Jad Fair

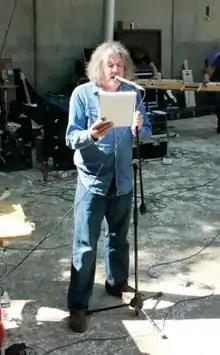
Jad Fair at Villette Sonique 2011, Parc de la Villette, Paris

Jadwin B. Fair (born June 9, 1954) is an American singer, guitarist, graphic artist, and founding member of lo-fi alternative rock group Half Japanese.